Fallen Star

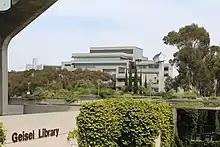
Fallen Star as viewed from Geisel Library

Fallen Star is an art installation by South Korean artist Do Ho Suh on the grounds of the University of California, San Diego. It is a cottage perched at an angle off the edge of the main Jacobs School of Engineering building (Jacobs Hall).